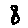
Label: 8